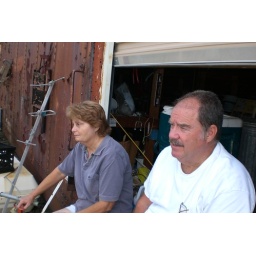
Mom and Dad in front of the box car